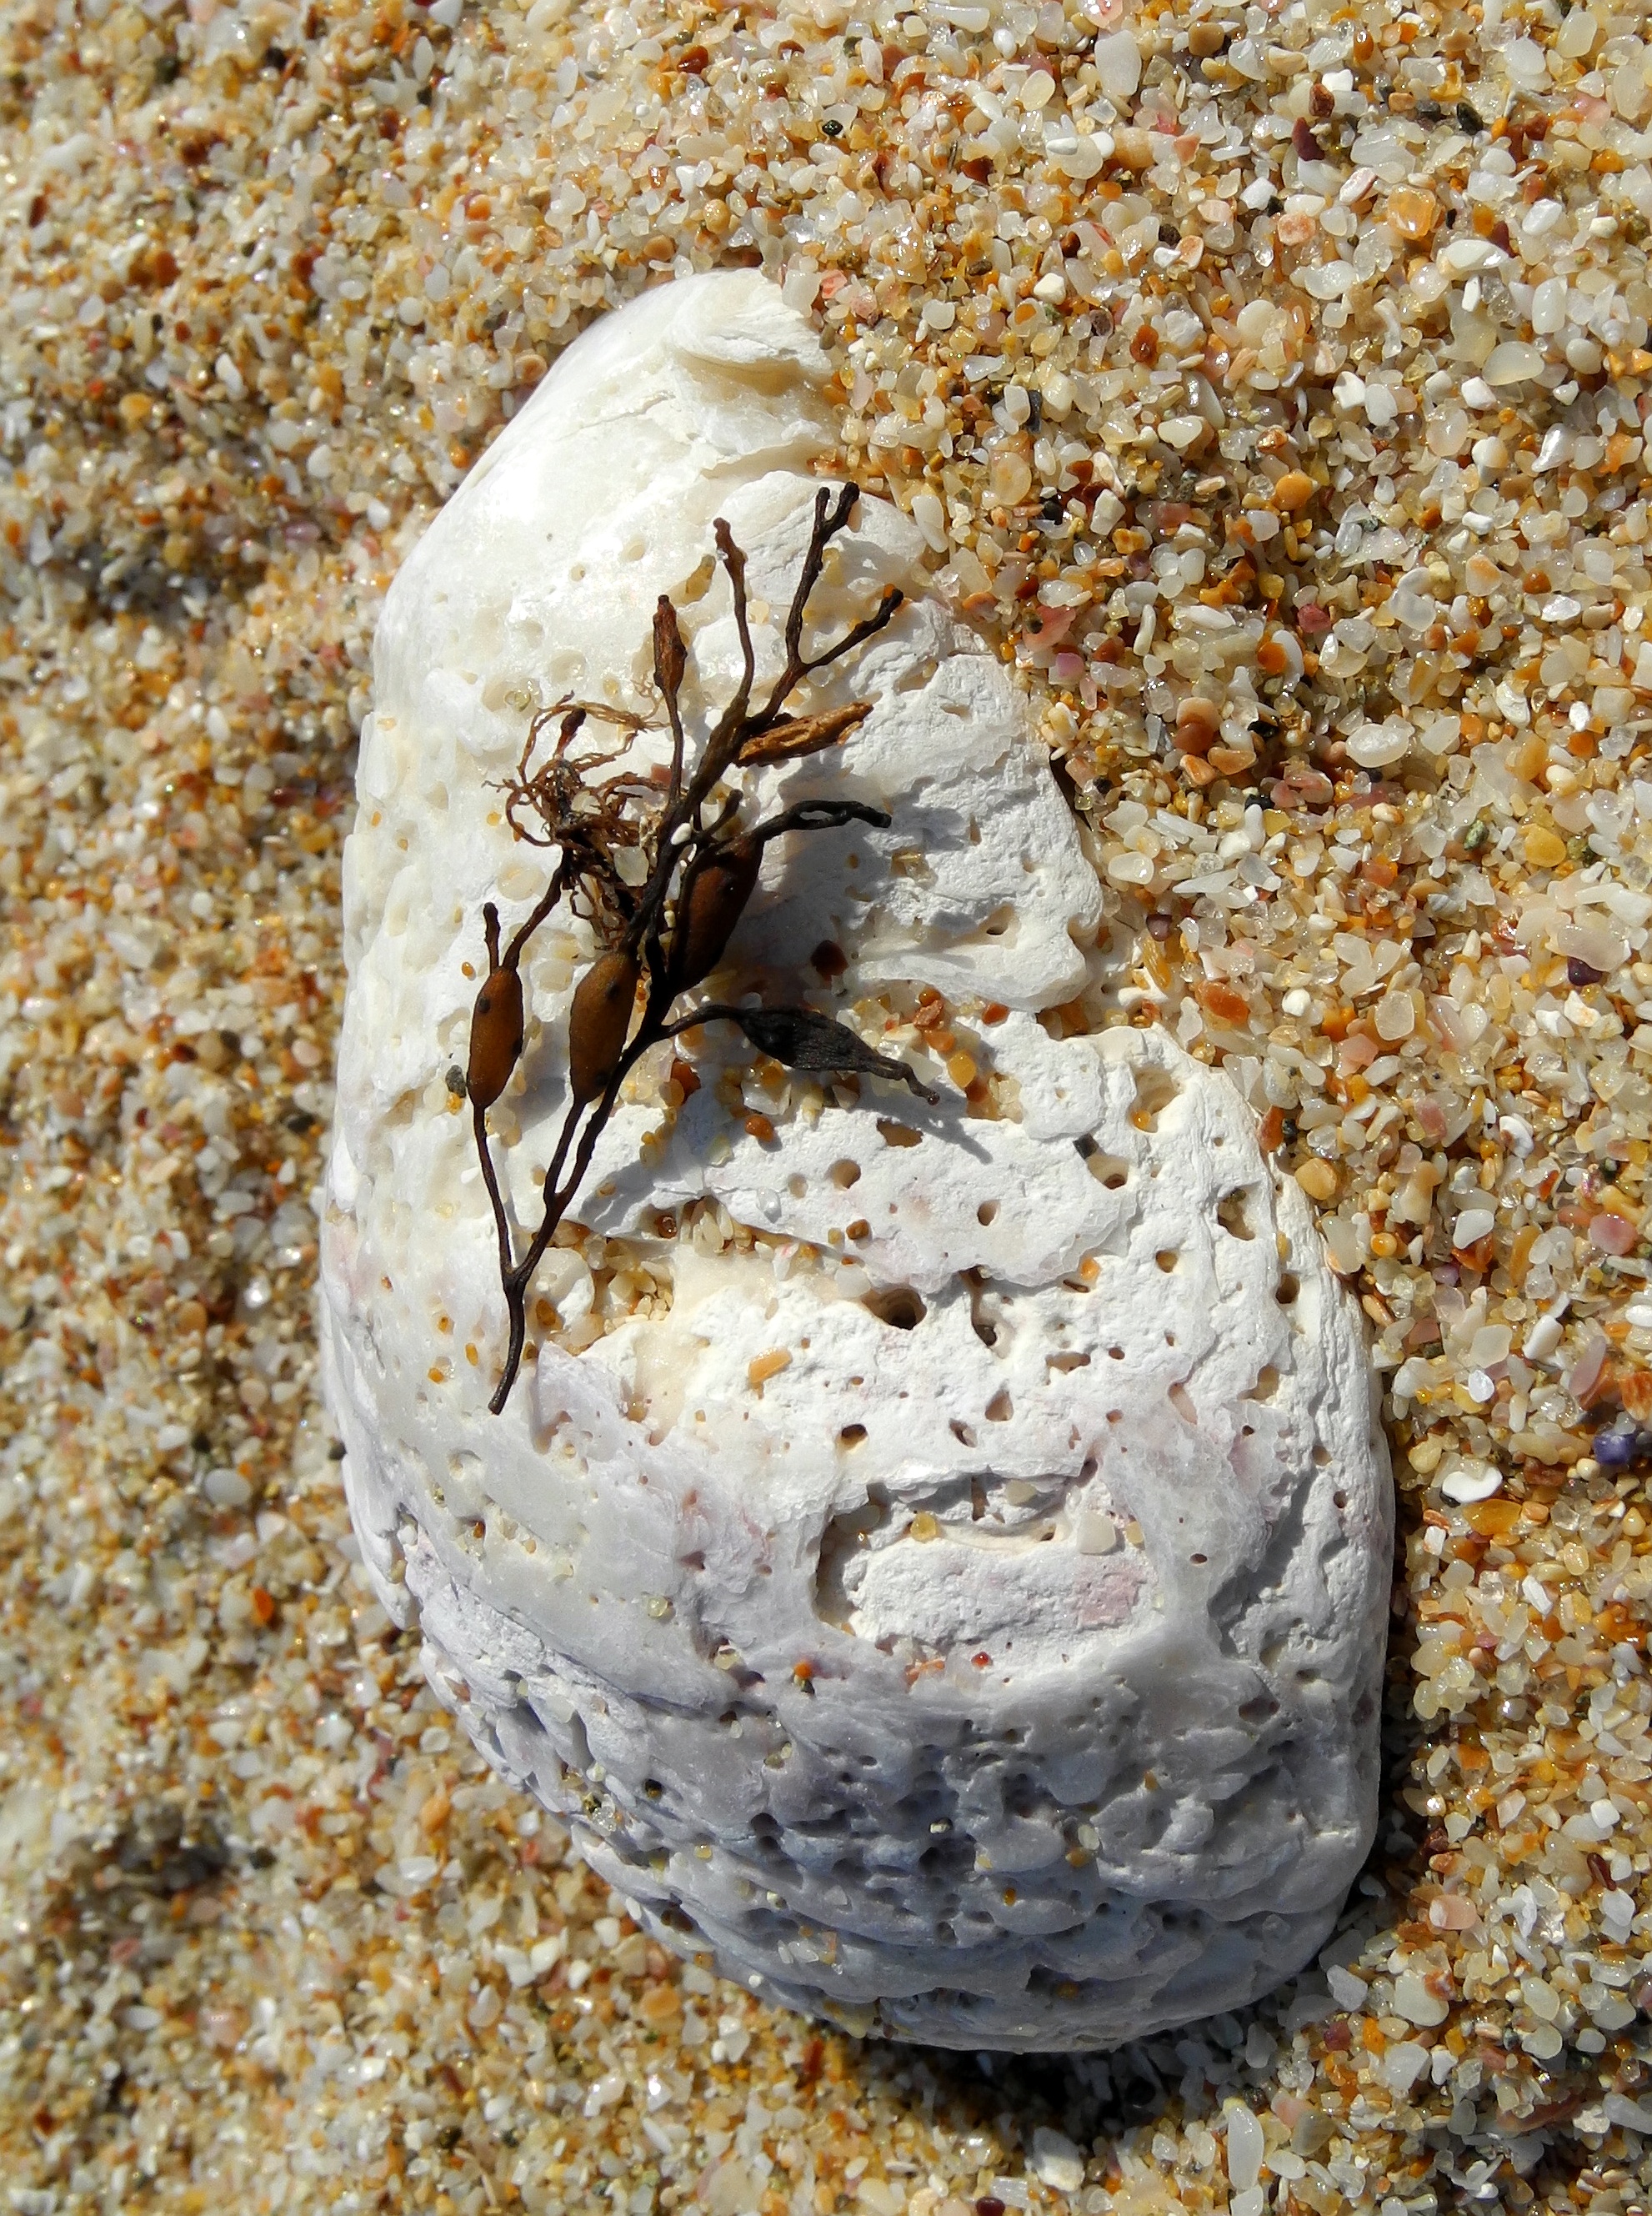
beach, rock, leaf, europe, insect, nikon, invertebrate, close up, coolpix, p7100, nikonp7100, bulgaria, primorsko, macro photography